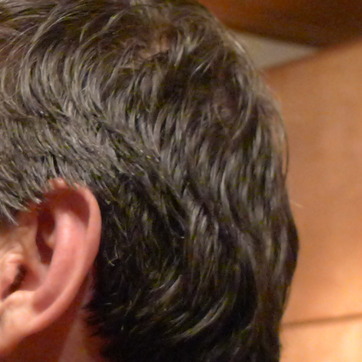
Material: hair